U.S. Route 24 in Indiana

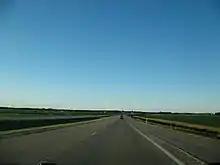
Part of the new US 24 "Fort to Port" freeway in Eastern Indiana in 2018

Governor Daniels and INDOT held the groundbreaking ceremony for the Indiana section on April 30, 2008. By December 2008, crews had completed construction on of the freeway from the Ohio state line to just east of the SR 101 interchange. On October 29, 2009, Governor Daniels and Ohio Governor Ted Strickland held a ribbon-cutting ceremony at the Indiana–Ohio state line opening the new US 24 highway from SR 101 near Woodburn to State Route 424 near Defiance, Ohio. The project was designated completed, and the final segment opened on November 4, 2012.